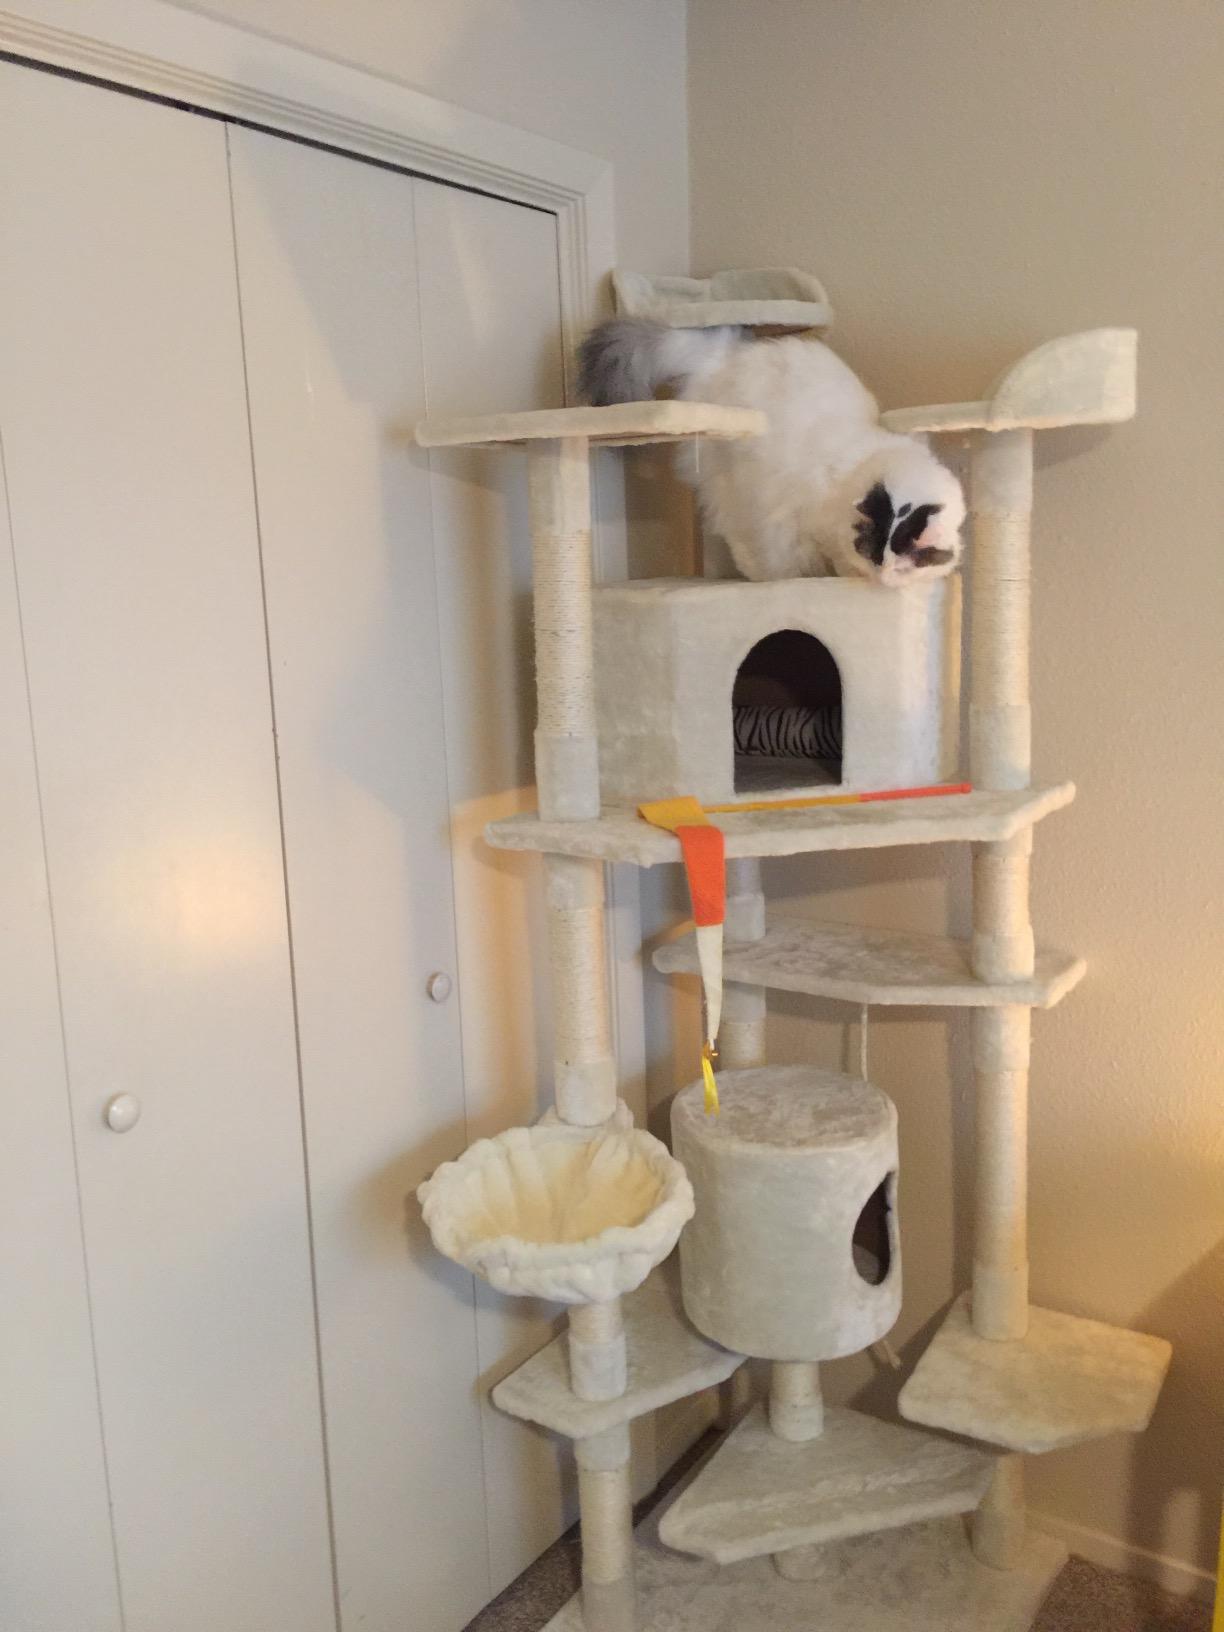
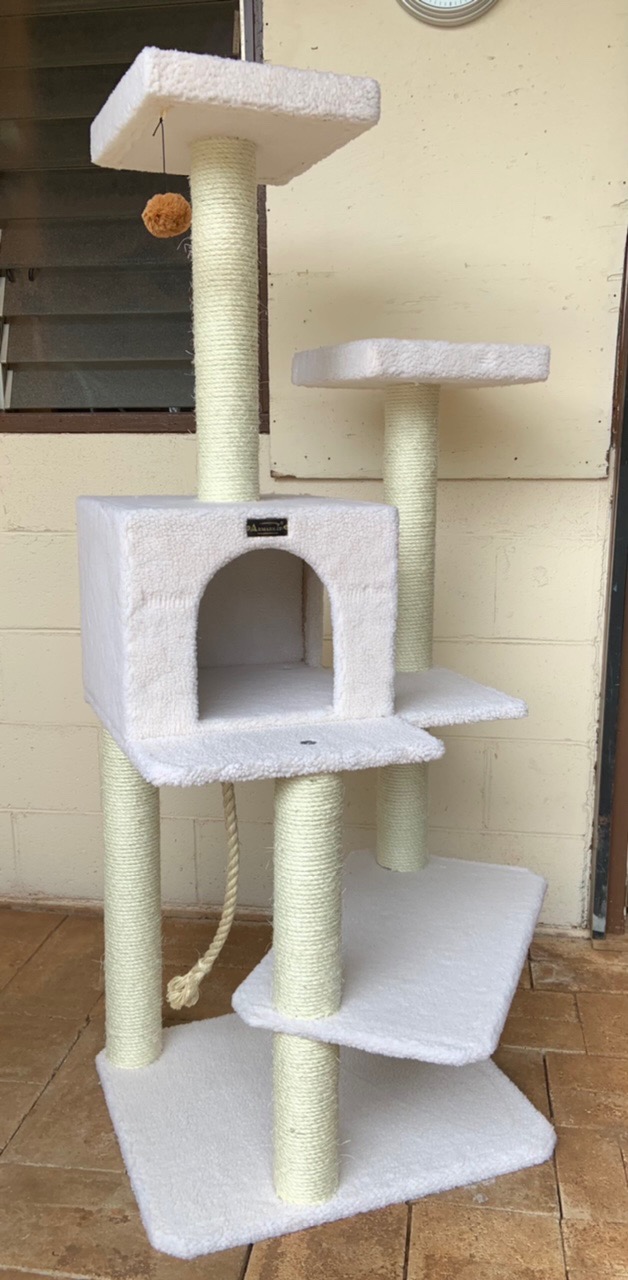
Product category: items_cat tree
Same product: no